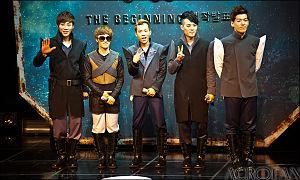
Ulala Session : 울랄라 세션, est un boys band sud-coréen qui a gagné en notoriété après avoir remporté l'édition 2011 de l'émission Superstar K3.